Hostile Terrain 94

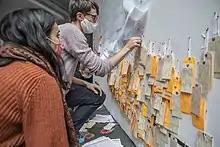
Volunteers install HT94 in Frankfurt (Oder), Germany (October 2020)

Over 120 pop-up installations are planned to be hosted around the globe in locations including Los Angeles, New York, Philadelphia, Detroit, Seattle, Miami, Mexico City, San Pedro Sula (Honduras), San Salvador (El Salvador), Lampedusa (Italy), as well of dozens of smaller communities across the United States and abroad.